Rio Grande do Sul

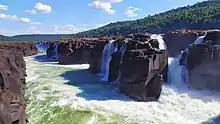
Yacumã Falls in the Turvo State Park are the second widest in the world.

In addition to the Lagoa dos Patos and Lagoa Mirim there are a number of small lakes on the sandy, swampy peninsulas that lie between the coast and these two, and there are others of a similar character along the northern coast. The largest lake is the Lagoa dos Patos (Lake of the Patos – an Indian tribe inhabiting its shores at the time of European discovery), which lies parallel with the coastline, northeast and southwest, and is about long exclusive of the two arms at its northern end, 40 58 km long respectively, and of its outlet, the Rio Grande, about 39 km long. Its width varies from 35 to 58 km. The lake is comparatively shallow and filled with sand banks, making its navigable channels tortuous and difficult. The Lagoa Mirim occupies a similar position farther south, on the Uruguayan border, and is about long by 10 to 35 km wide. It is more irregular in outline and discharges into Lagoa dos Patos through a navigable channel known as the São Gonçalo Channel. A part of the lake lies in Uruguayan territory, but its navigation, as determined by treaty, belongs exclusively to Brazil. Both of these lakes are evidently the remains of an ancient depression in the coastline shut in by sand beaches built up by the combined action of wind and current. They are of the same level as the ocean, but their waters are affected by the tides and are brackish only a short distance above the Rio Grande outlet.